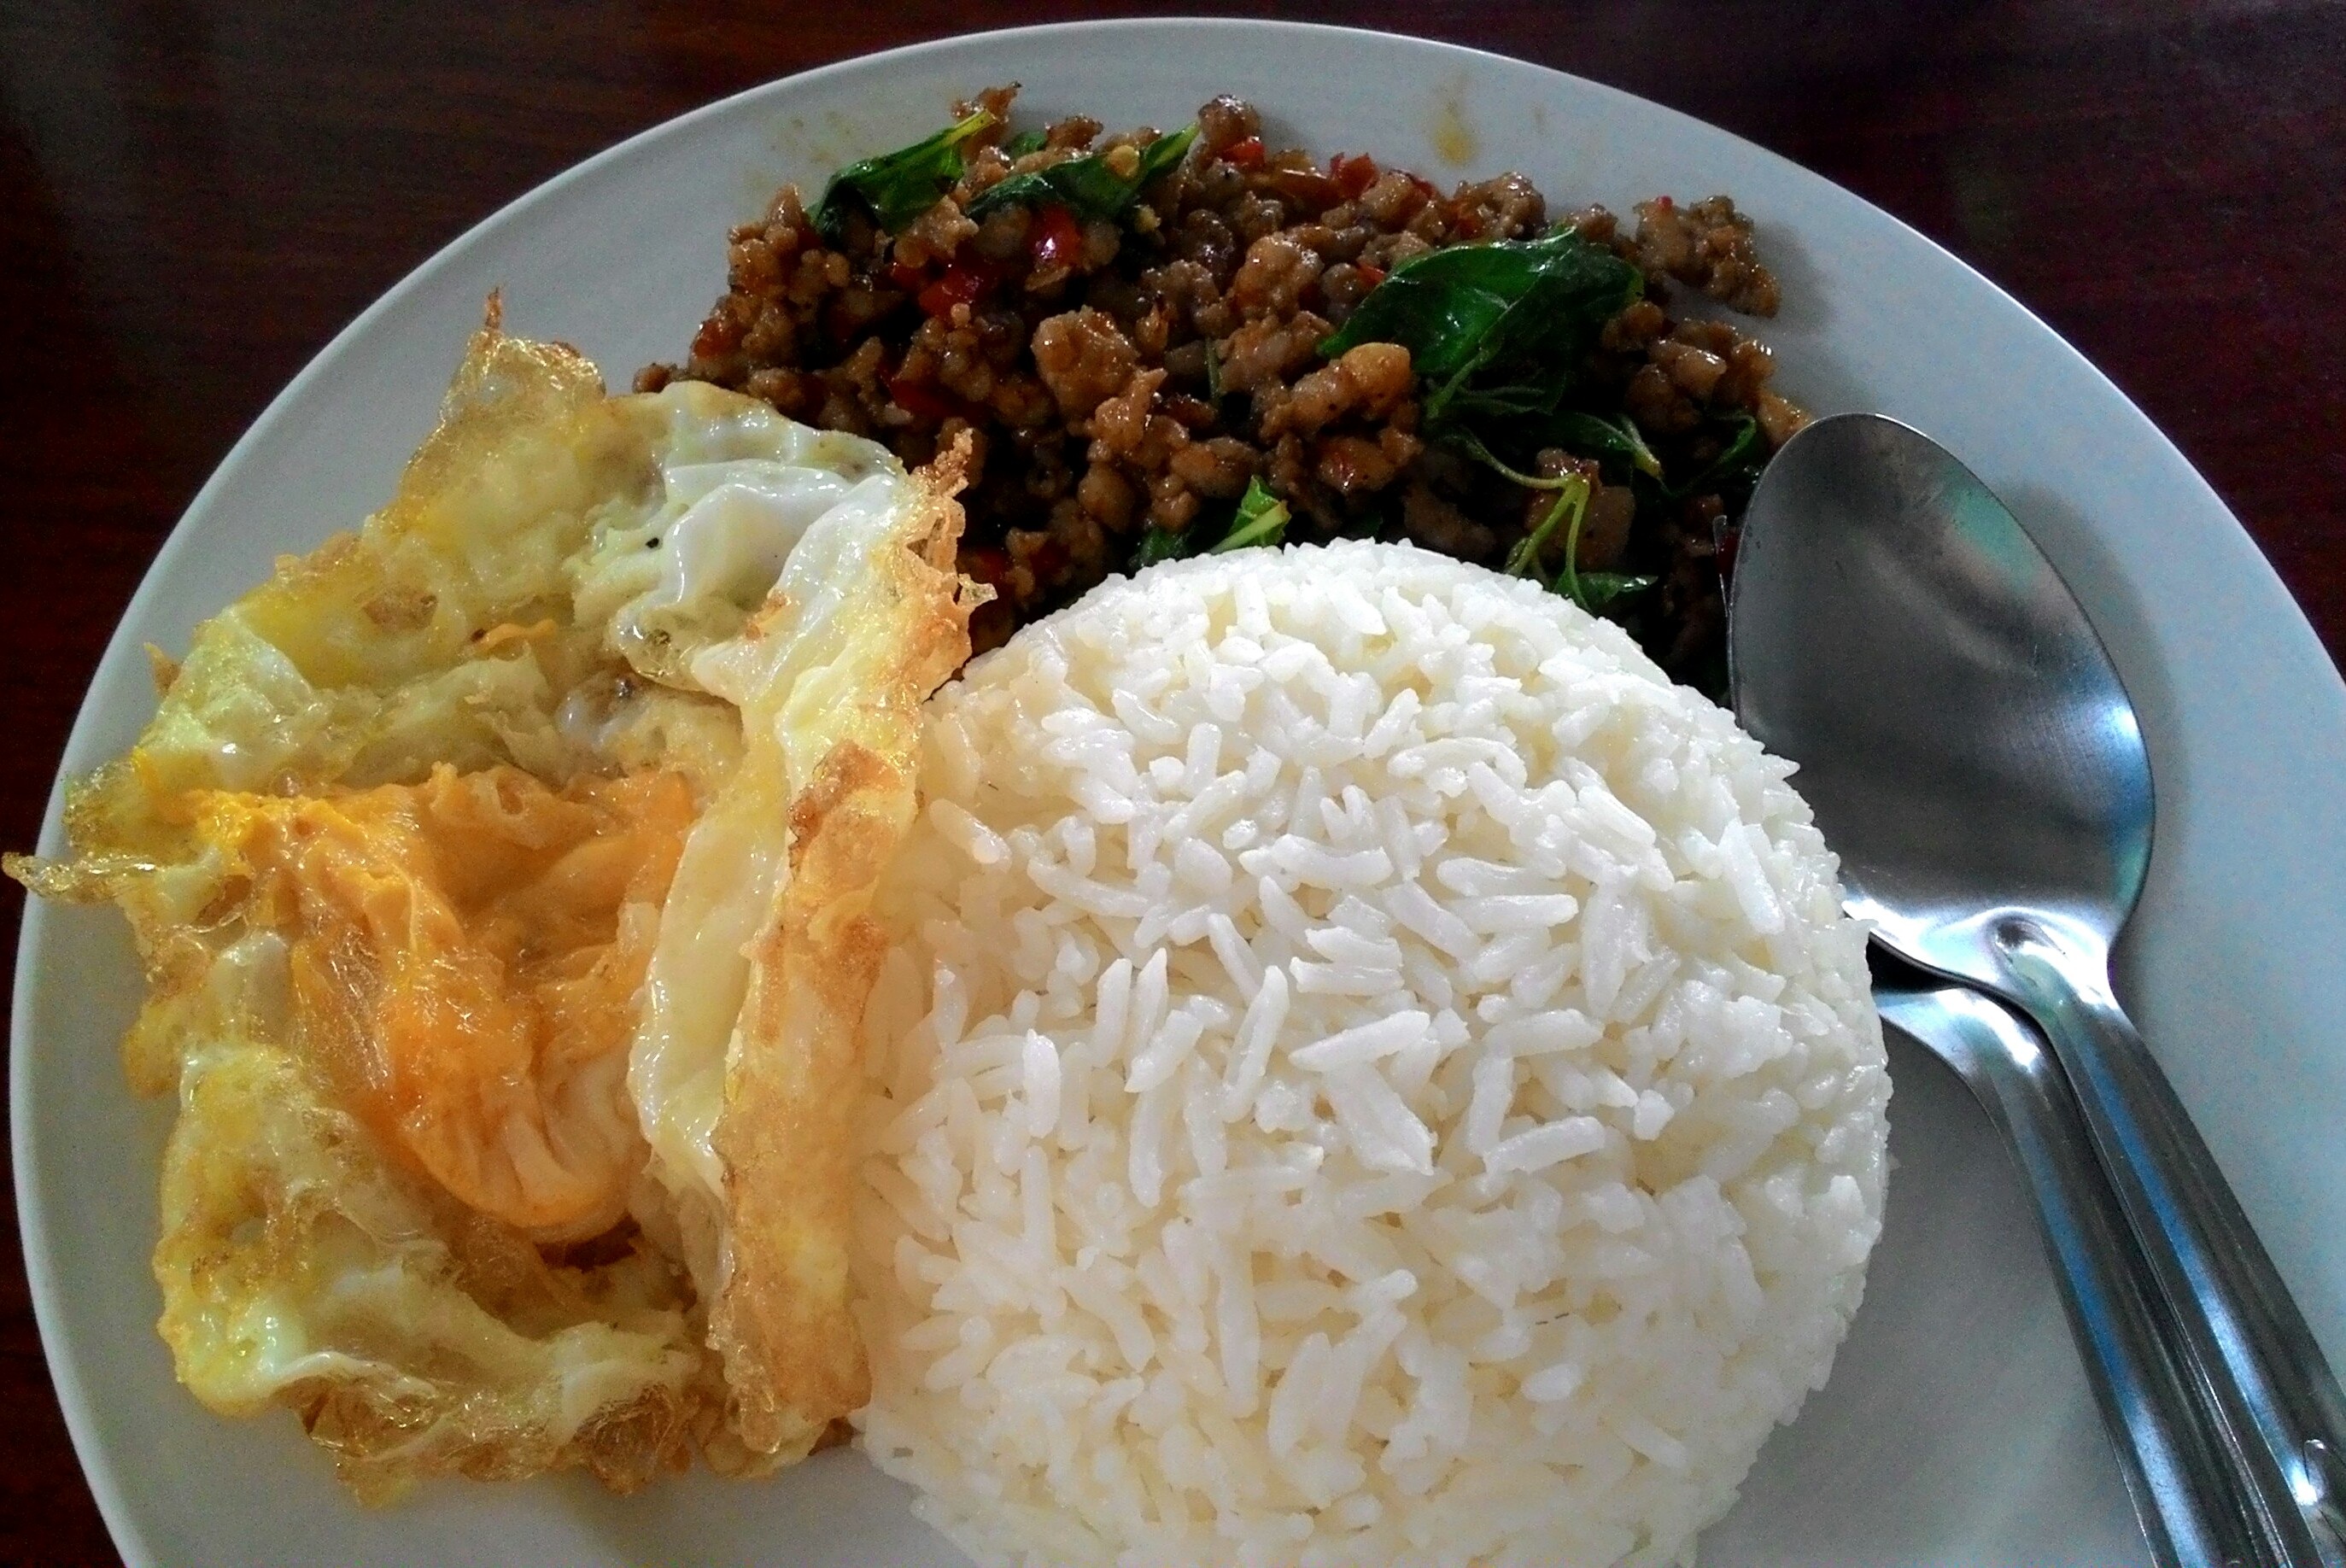
dish, meal, food, fast food, cuisine, rice, asian food, curry, thailand food, chinese food, rice basil pork, southeast asian food, steamed rice, nasi lemak